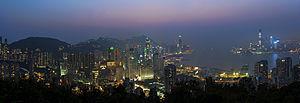
La colline Braemar est une colline au sud de North Point sur l'Île de Hong Kong. La colline a probablement été nommée ainsi d'après le nom du village écossais de Braemar par les officiels britanniques.